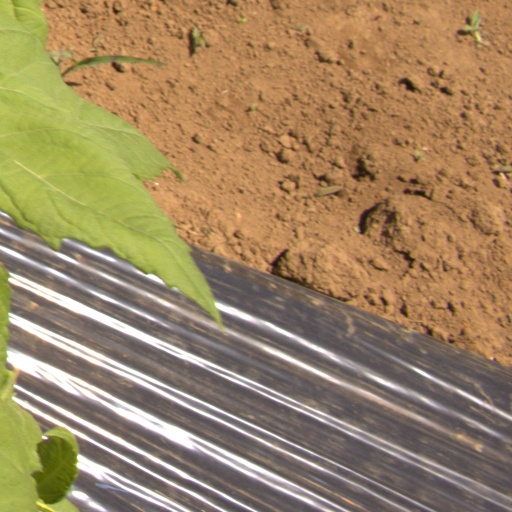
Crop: Jerusalem artichoke